New York State College of Veterinary Medicine at Cornell University

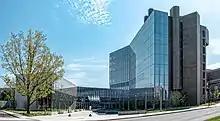
Lefty's Plaza at the College of Veterinary Medicine at Cornell University

The New York State College of Veterinary Medicine at Cornell University is a statutory college of veterinary medicine at Cornell University, in Ithaca, New York. Founded in 1894, it is the first statutory college of the State University of New York (SUNY) system.